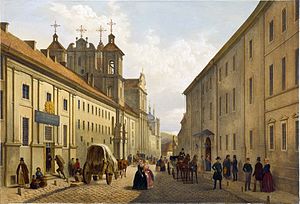
Senamiestis / Galleri
Senamiestis seniūnija er den ældste del af Vilnius, bydelen ligger på Neris' venstre bred, og omfatter kvartererne Senamiestis, Vilnius' historiske bykerne, og Užupis, der er kendt som Vilnius' "Montmartre".